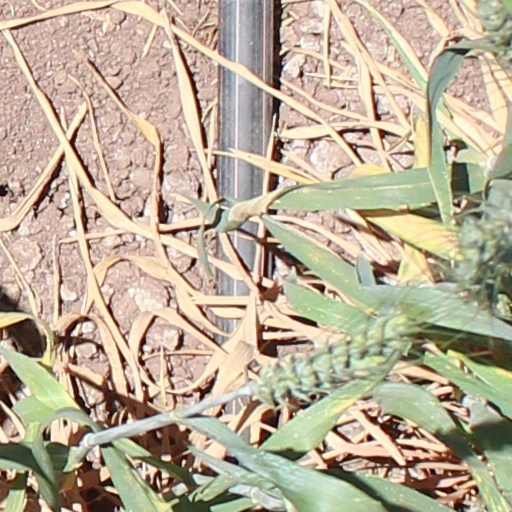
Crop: wheat